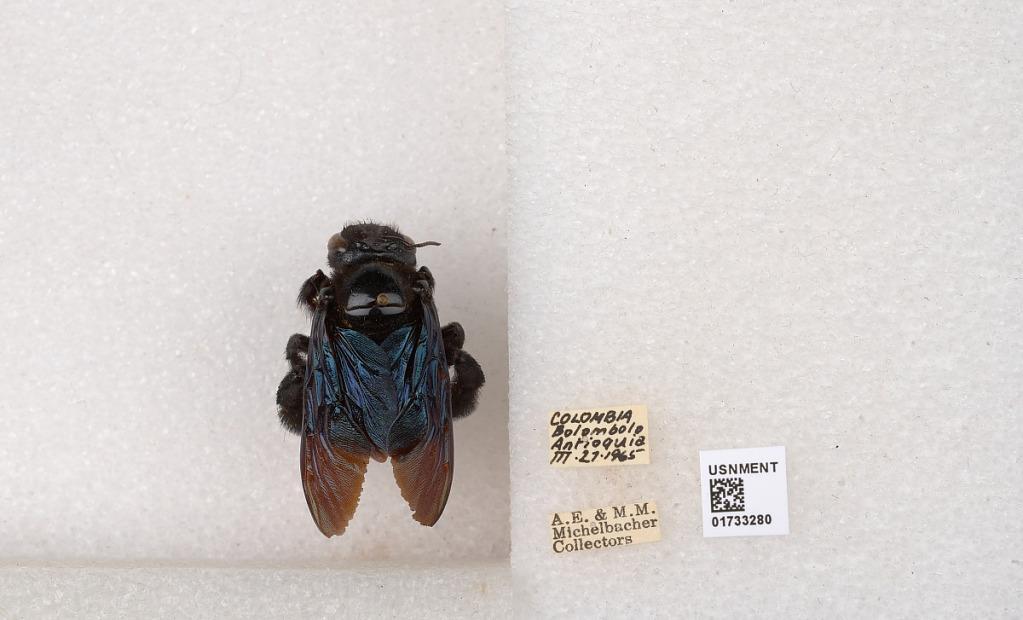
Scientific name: Xylocopa (Megaxylocopa) fimbriata Fabricius
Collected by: A. Michelbacher & M. Michelbacher
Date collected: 1965-3-27
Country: Colombia
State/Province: Antioquia
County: Venecia
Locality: Bolombolo